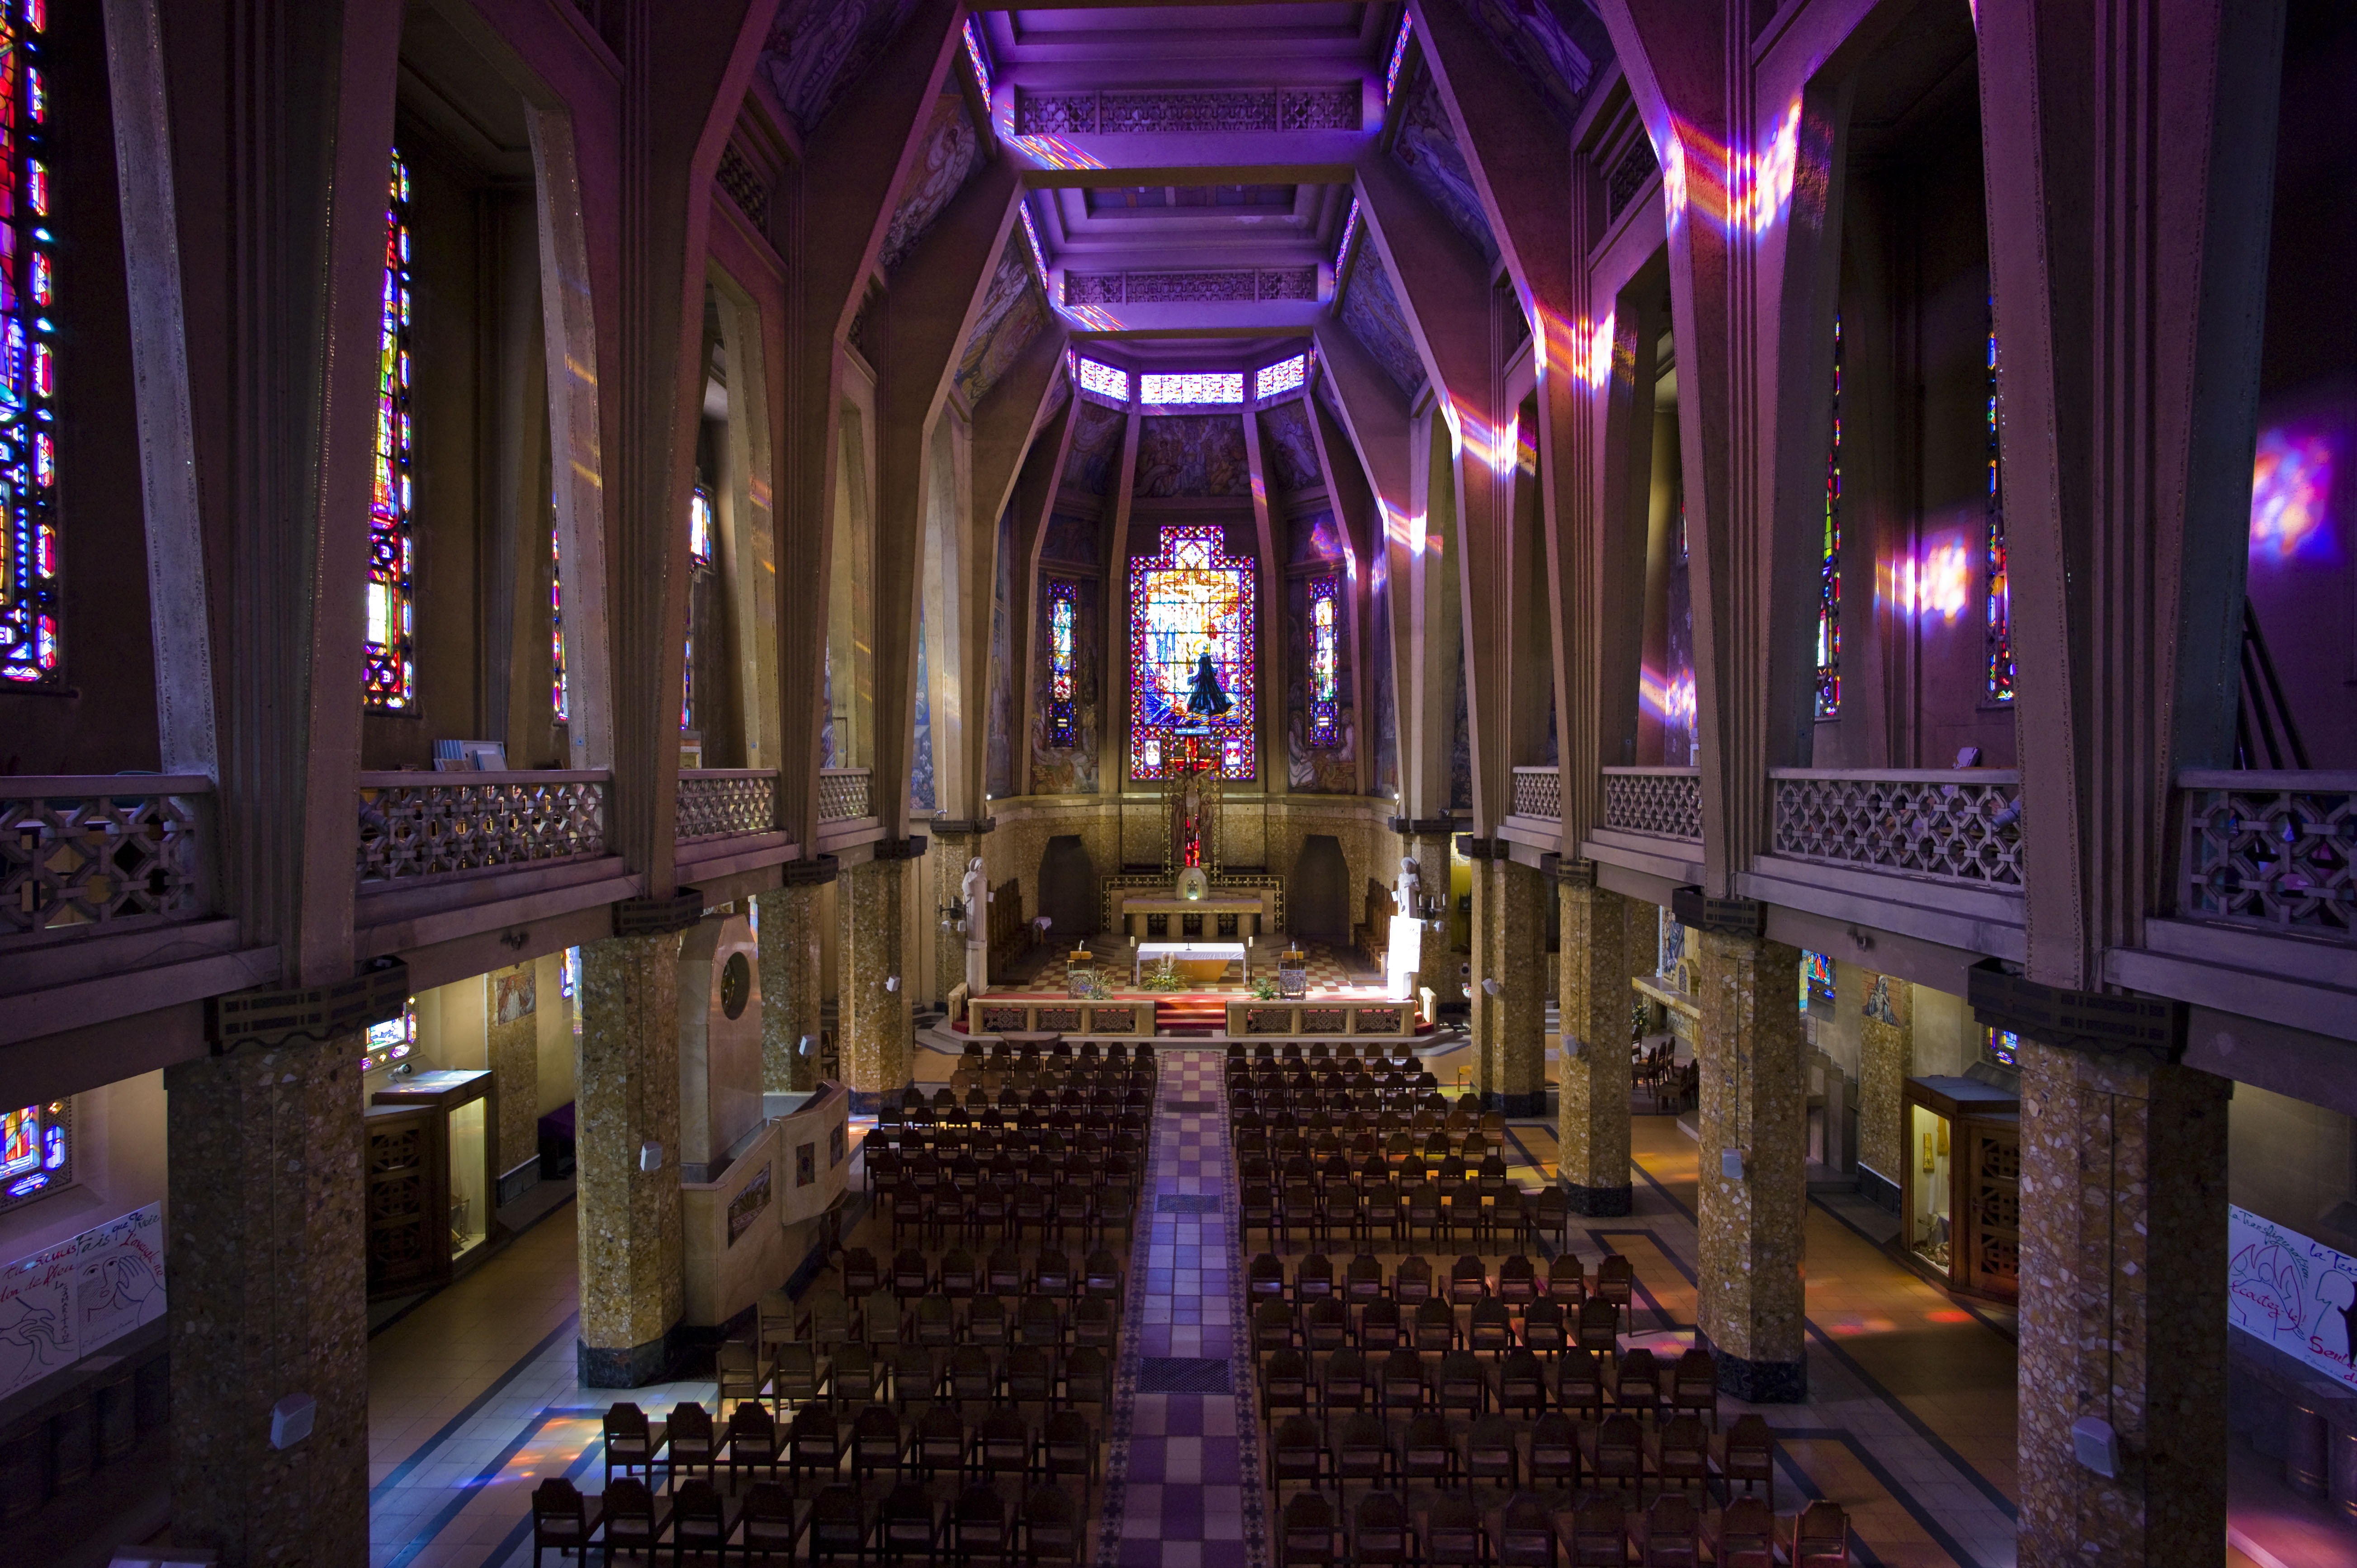
architecture, auditorium, interior, paris, france, religion, landmark, church, cathedral, chairs, inside, lights, stage, faith, columns, mosaic, seats, ballroom, historical, nightclub, function hall, st john bosco